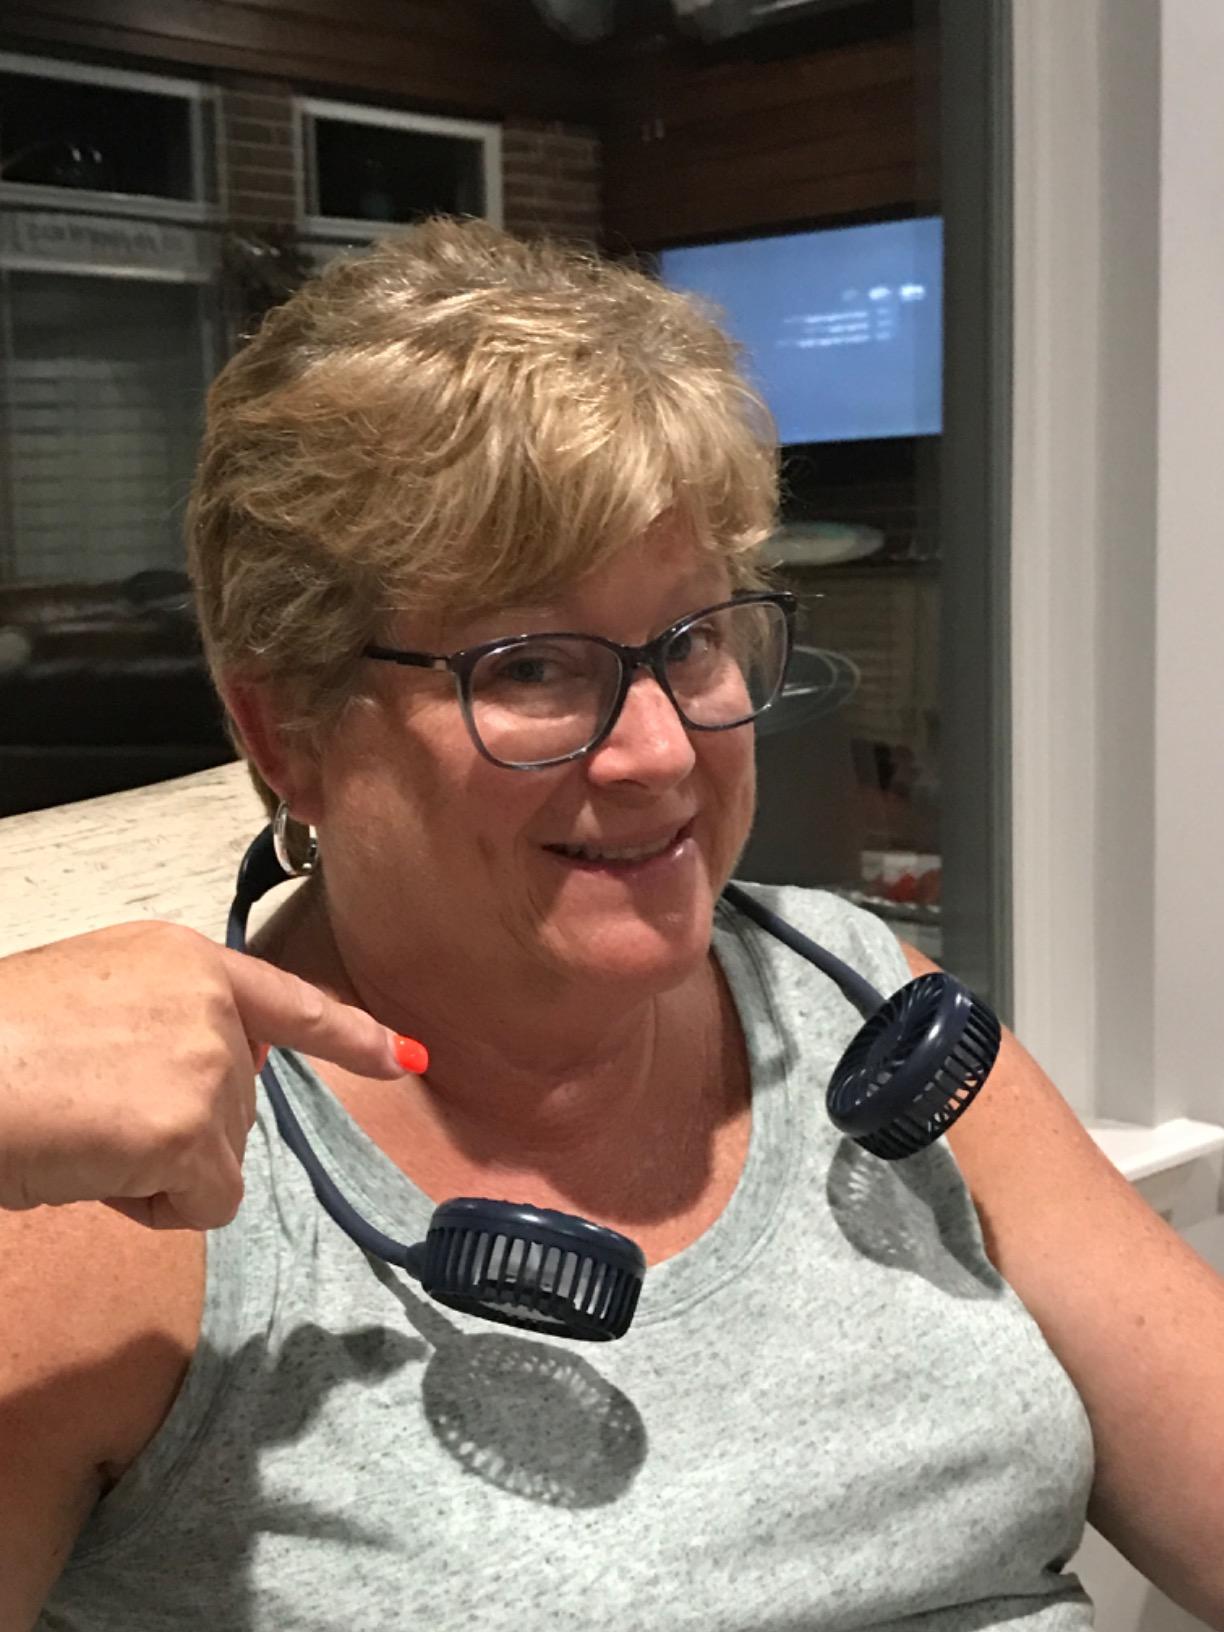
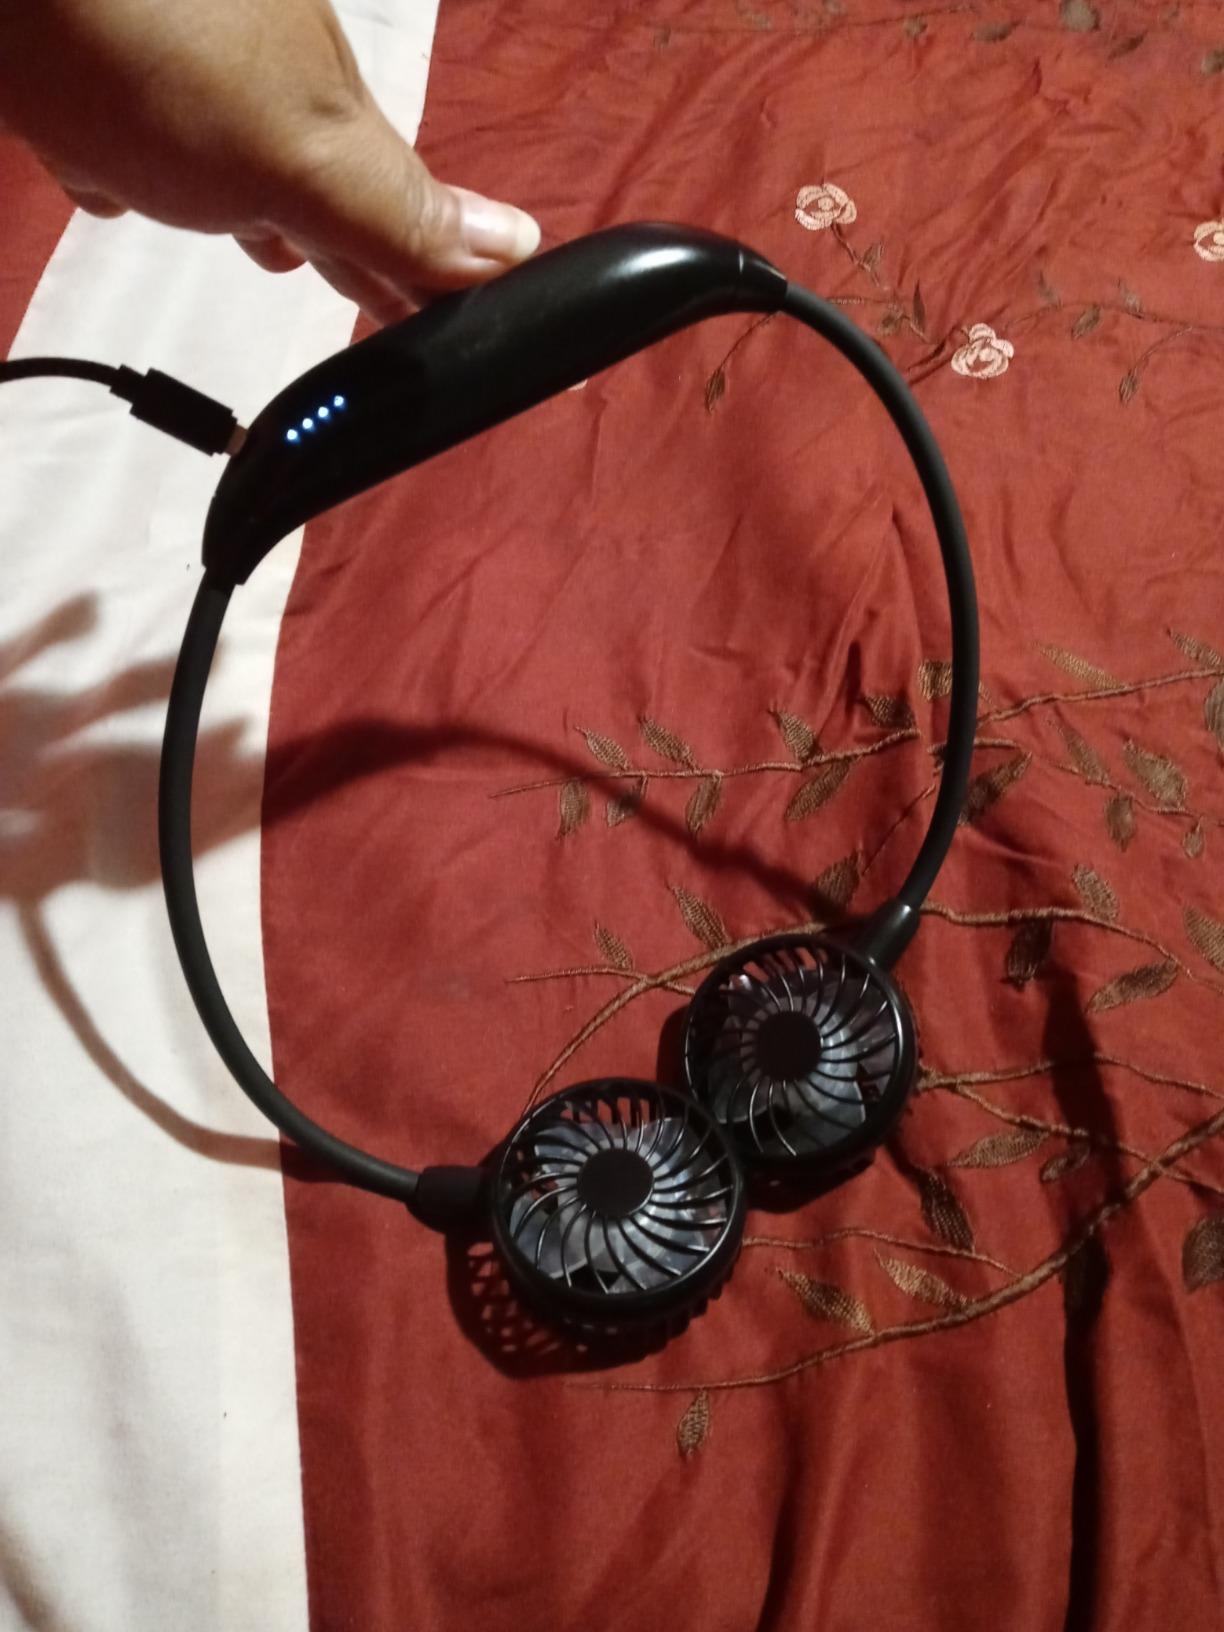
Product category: fan
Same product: no